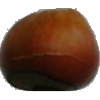
Label: Nut Forest 1